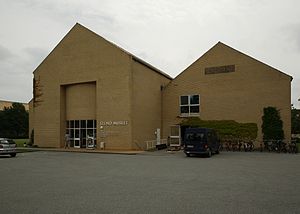
Steno Museet
Steno Museet
Steno Museet
Steno Museet – Danmarks Videnskabshistoriske Museum er et dansk kulturhistorisk museum, der er beliggende i Universitetsparken i Aarhus.